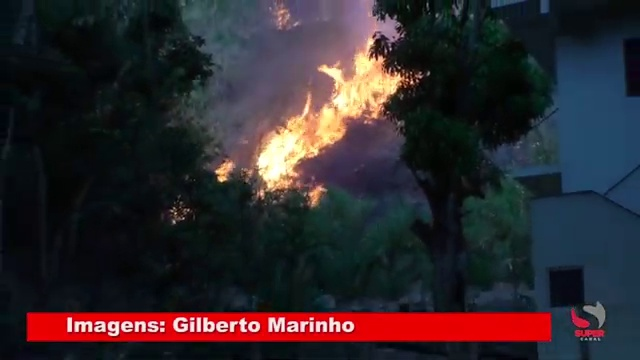
Fire: yes
Smoke: yes